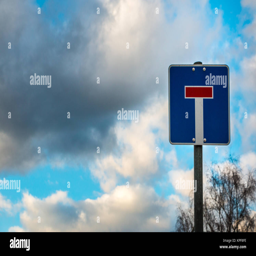
traffic sign which means that this is a dead - end street